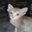
Label: cat